Neillsville Post Office

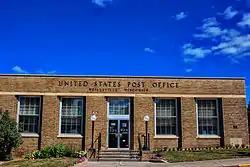
Mural located inside the Neillsville Post Office.

The Neillsville Post Office is a historic building added to the National Register of Historic Places in 2000.